Tiziana Lauri

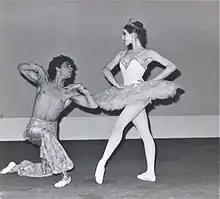
With her cousin Raffaele Paganini.

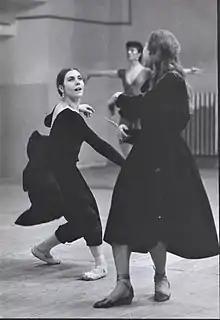
With Maya Plisetskaya during the creation of a new "Raymonda".

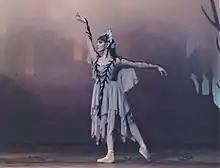
As Fairy Winter in Ben Stevenson (dancer)'s "Cinderella".

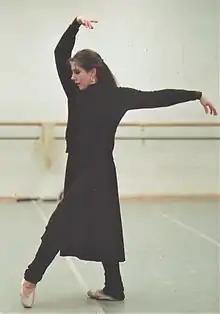
Rehearsing Robert North's "Orlando".

Daughter of noted dancers Guido Lauri and Anna Maria Paganini, she followed in her parents's footsteps (although against their will) by training with Attilia Radice at the Rome Opera House. She entered the Rome Opera Ballet school at age 13, without having taken any previous dance classes.